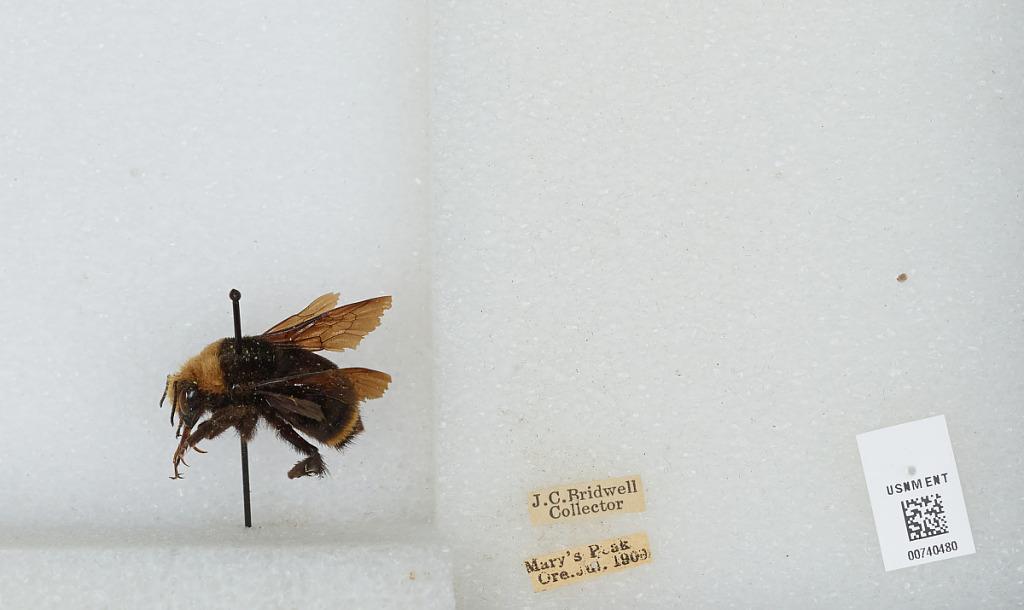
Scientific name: Bombus (Pyrobombus) vosnesenskii Radoszkowski
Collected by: J. Bridwell
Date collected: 1909-7-
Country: United States
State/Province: Oregon
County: Benton
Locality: Marys Peak
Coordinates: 44.5044, -123.552